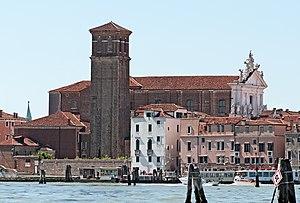
L'église Santa Maria Assunta, plus connue sous le nom de Chiesa dei Gesuiti est un édifice religieux du XVIIIᵉ siècle se trouvant à Venise dans le sestiere de Cannaregio, non loin du quai des Fondamente Nove.